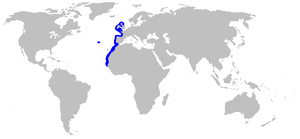
La Centrine humantin est un requin de la famille des Oxynotidae, atteignant une taille d'environ 120 cm et vivant au nord-est de l'océan Atlantique à des profondeurs variant de 265 à 720 m. L'espèce est ovovivipare.